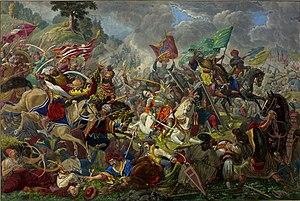
Cette page concerne l'année 1479 du calendrier julien.